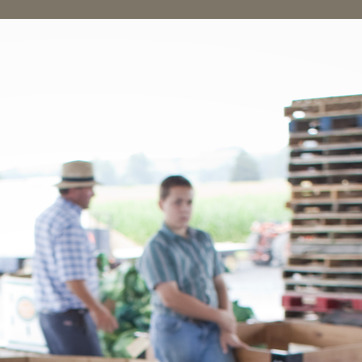
Material: hair